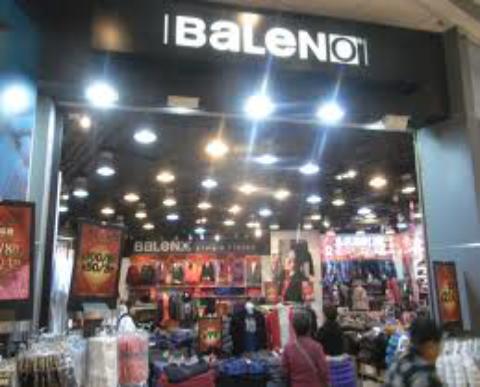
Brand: BALENO
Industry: Clothes